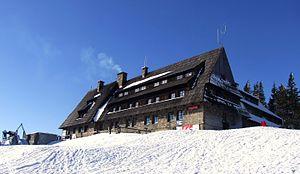
Les Gorce sont un massif de montagnes situé en Pologne dans l'arc des Beskides, partie septentrionale des Carpates. Ils atteignent des altitudes modestes, culminant à 1 310 mètres au Turbacz. La partie centrale est protégée par le parc national des Gorce.